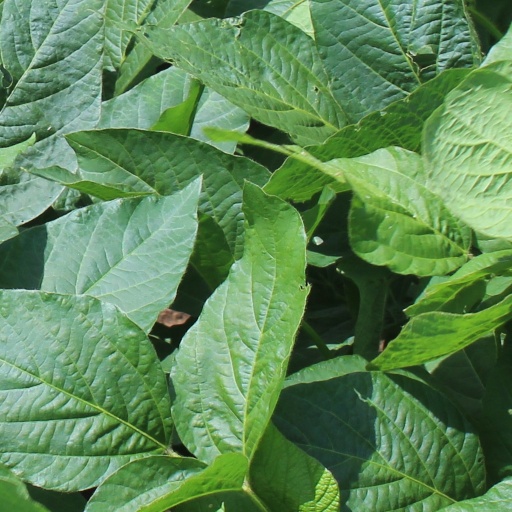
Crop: soybean